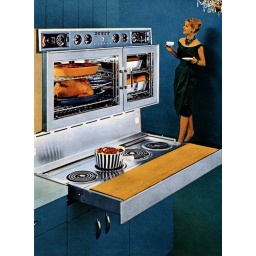
The house I grew up in had this stove